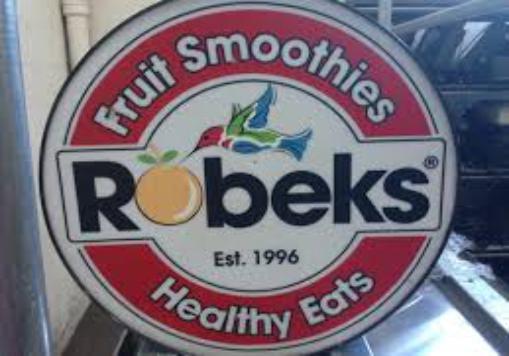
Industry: Food